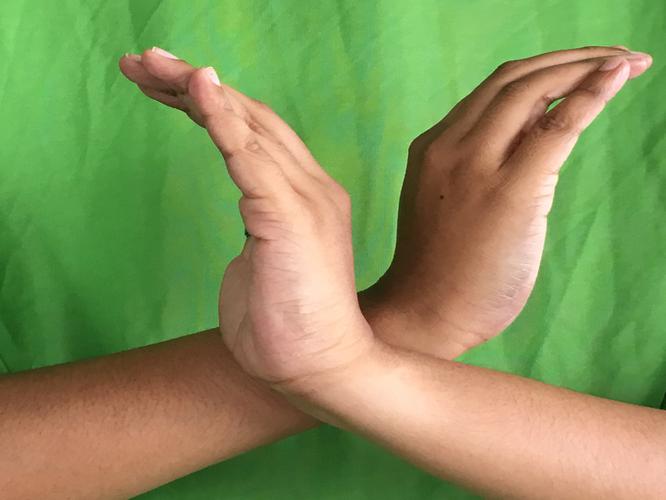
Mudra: Nagabandha
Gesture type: double_hand